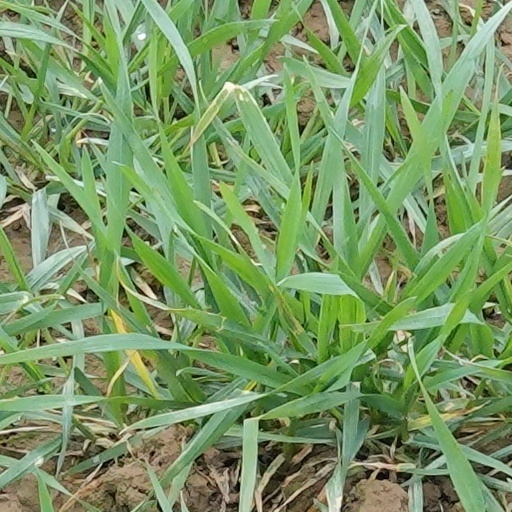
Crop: wheat